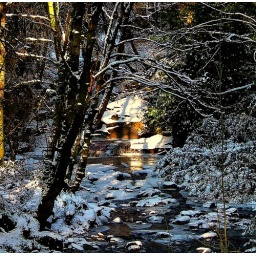
A small feeder stream entering lake vyrnwy in powys allows a small window of sunlight to highlight its beauty.